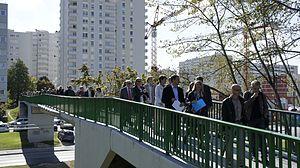
Vue, depuis le parc st-John Perse des tours devant la faculté de Reims.
Le quartier Croix-Rouge est une partie de Reims.